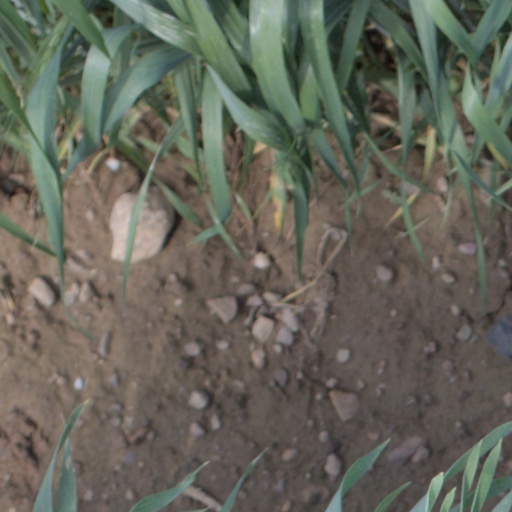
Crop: wheat